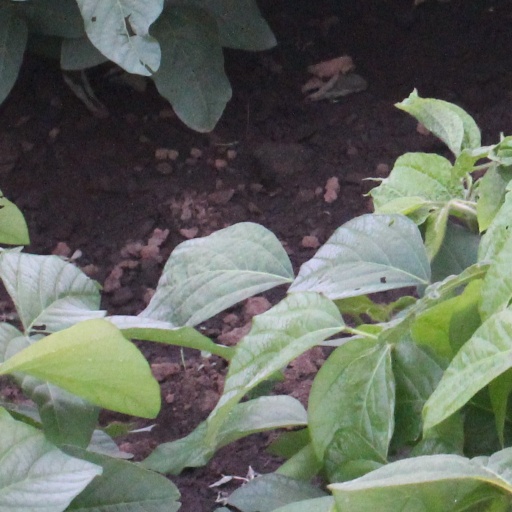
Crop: soybean